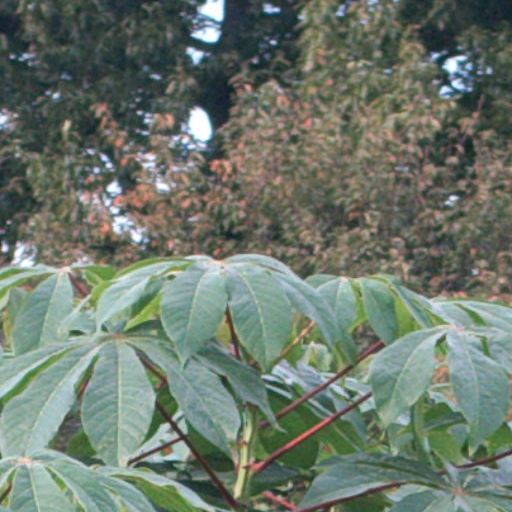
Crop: cassava